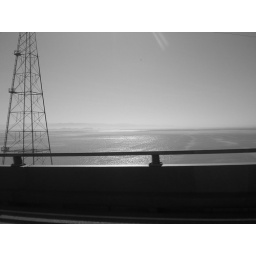
a quick shot out the window of our car soon after arriving in ca...